Pacific Western Transportation

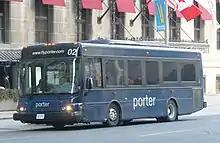
Porter shuttle bus

Porter Airlines provides a shuttle bus service for its passengers between the Royal York Hotel in downtown Toronto and the ferry dock/passenger tunnel to the Billy Bishop Toronto City Airport (island airport). The service is operated by Pacific Western at 10-minute intervals using Thomas SLF buses. This service has stopped as of March 2020.